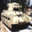
Label: tank